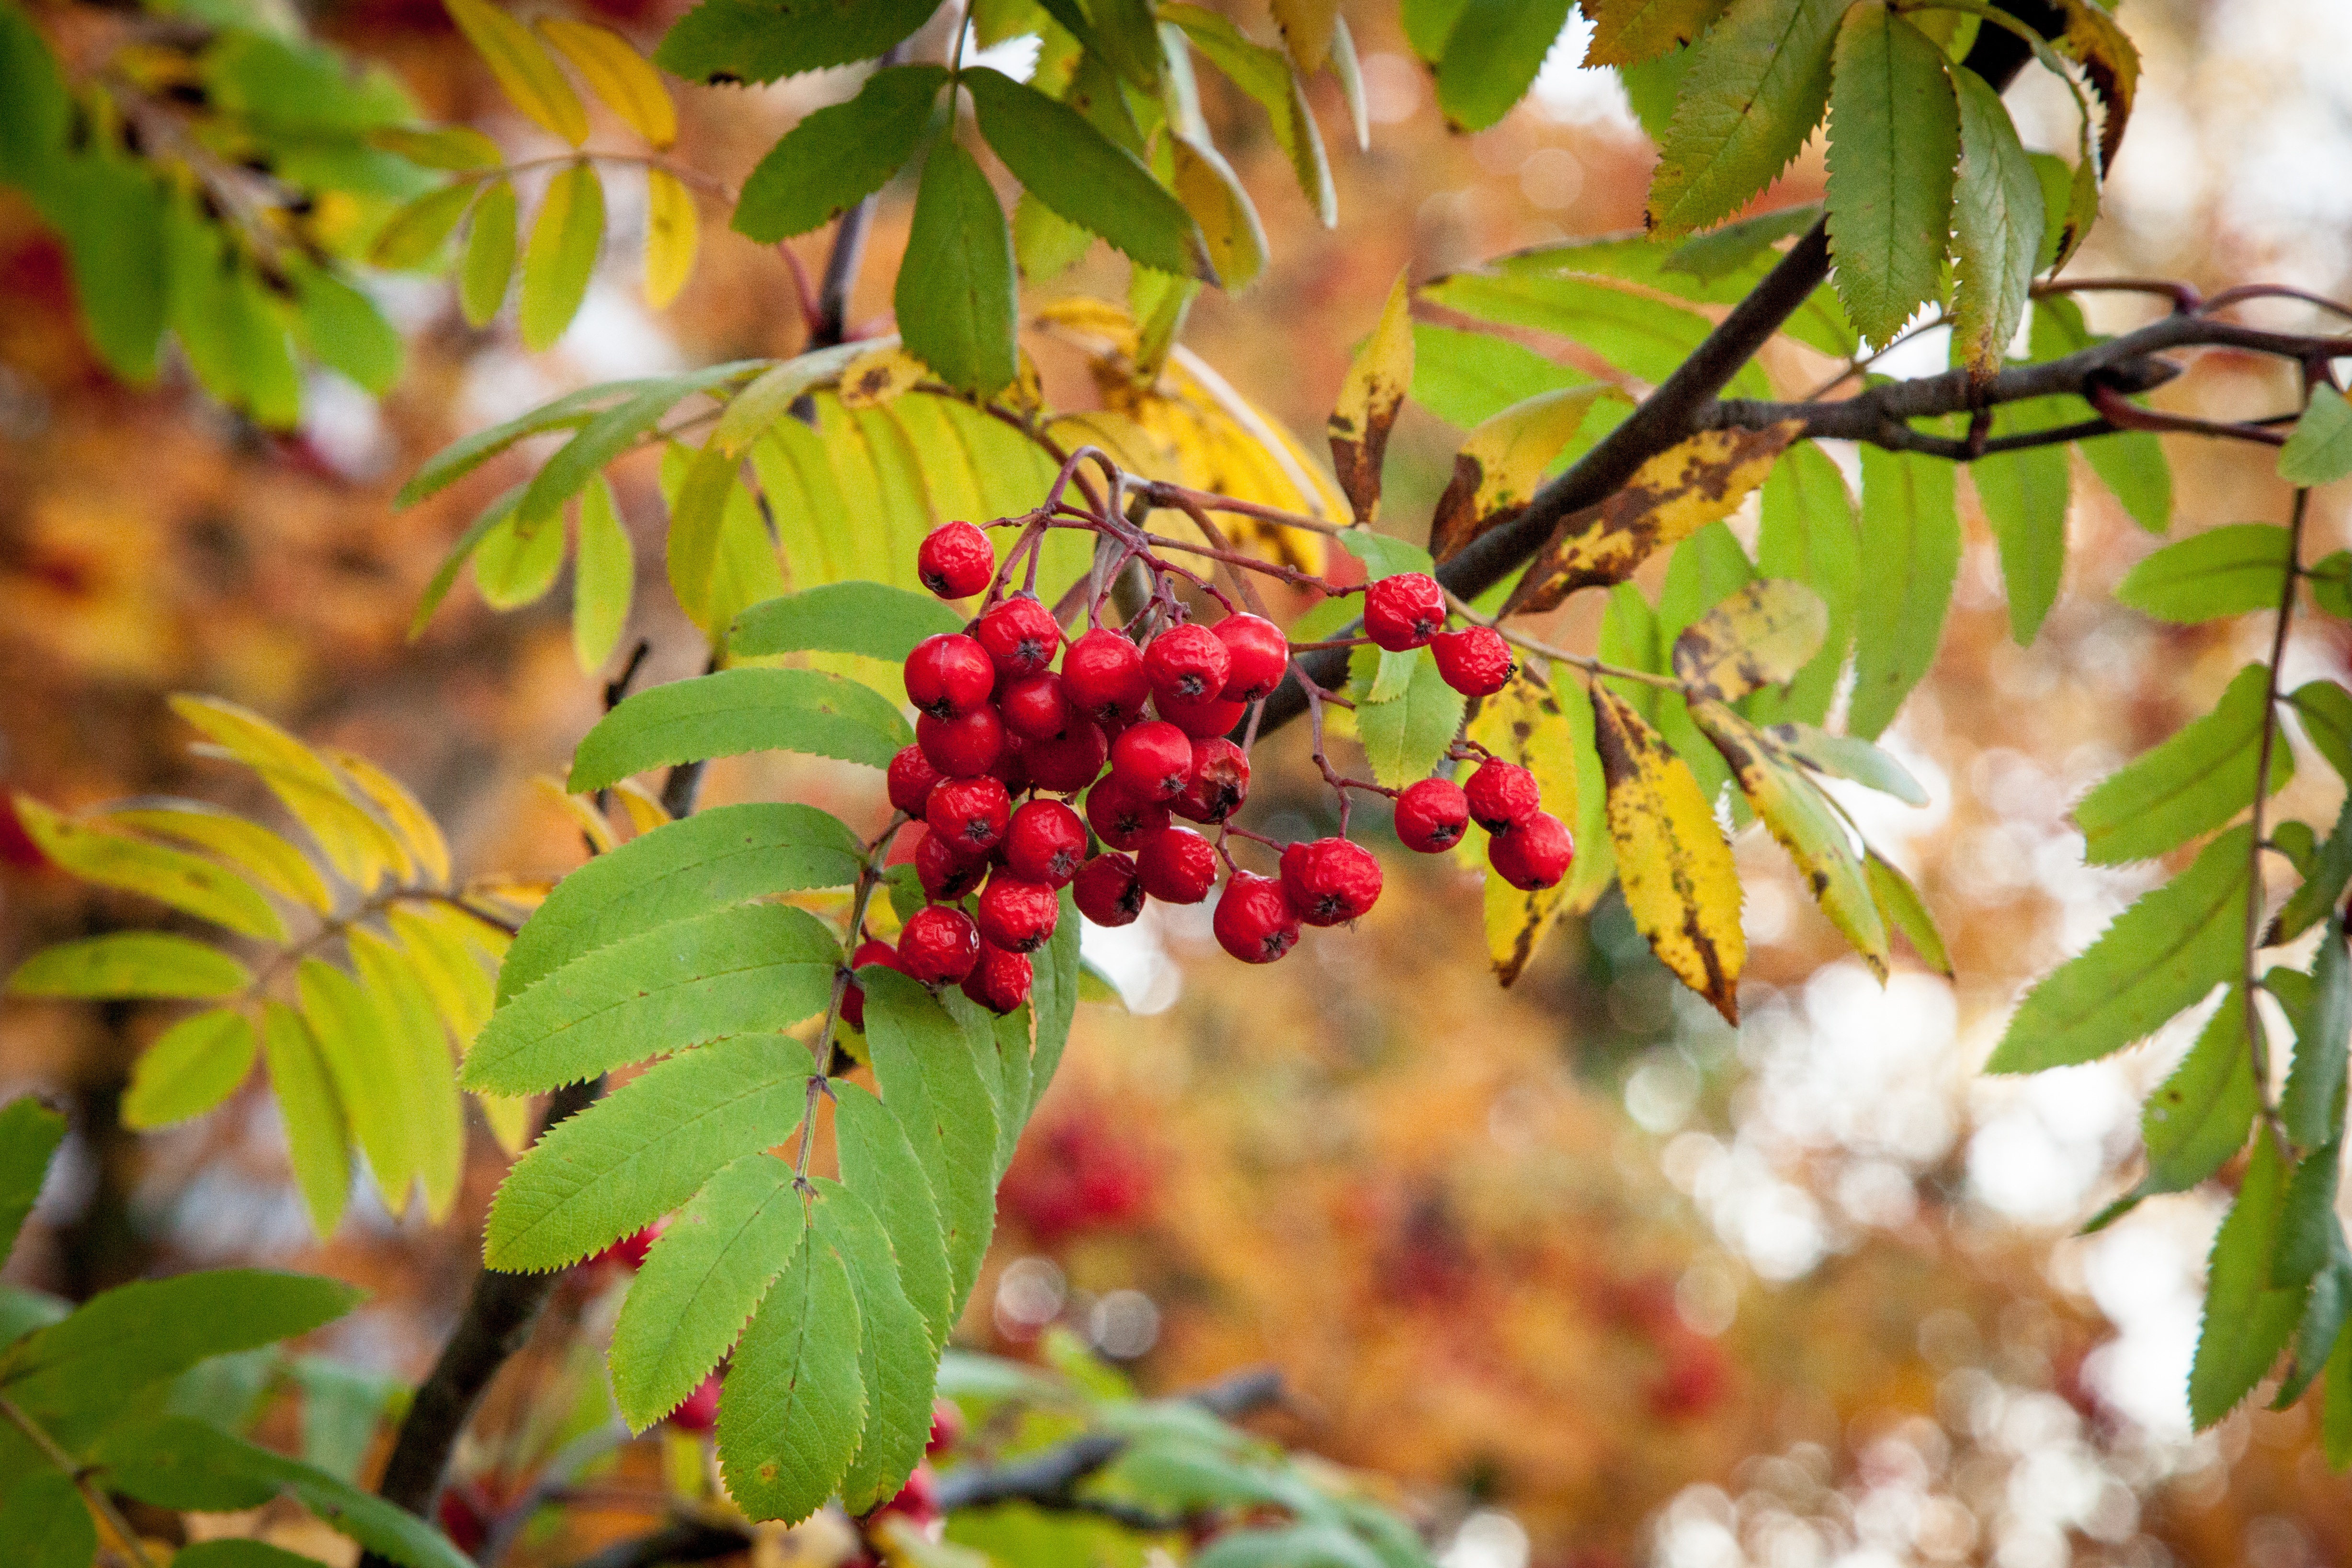
tree, nature, branch, blossom, plant, fruit, berry, leaf, fall, flower, rustic, food, harvest, produce, evergreen, autumn, botany, flora, season, leaves, berries, shrub, branches, deciduous, colored, rowan, harvested, sorbus, rowanberry, flowering plant, woody plant, land plant